Wroxham Broad

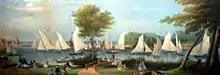
Wroxham Regatta 1868 view from Broad House by Claude L. Nursey

The Broad features in "Coot Club" and "The Big Six", two books by Arthur Ransome set in the Norfolk Broads.